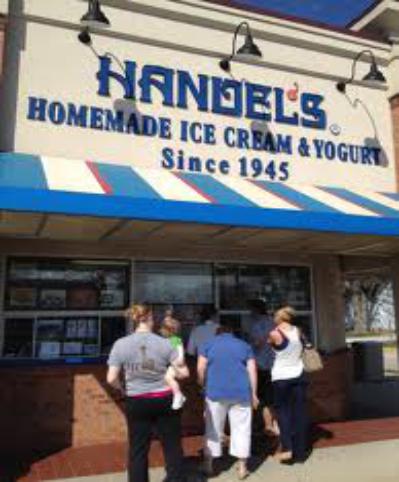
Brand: Handel's Homemade Ice Cream & Yogurt
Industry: Food